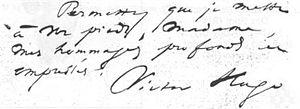
La graphologie est une technique d'analyse de l'écriture dont la scientificité n'est pas établie et qui affirme pouvoir déduire systématiquement des caractéristiques psychologiques de la personnalité d’un individu à partir de l’observation de son écriture manuscrite. La graphologie n'est pas valide car toutes les études à son sujet montrent son incapacité à prédire les caractéristiques d'un individu. Cette technique subsiste encore dans quelques pays mais est globalement en fort recul.